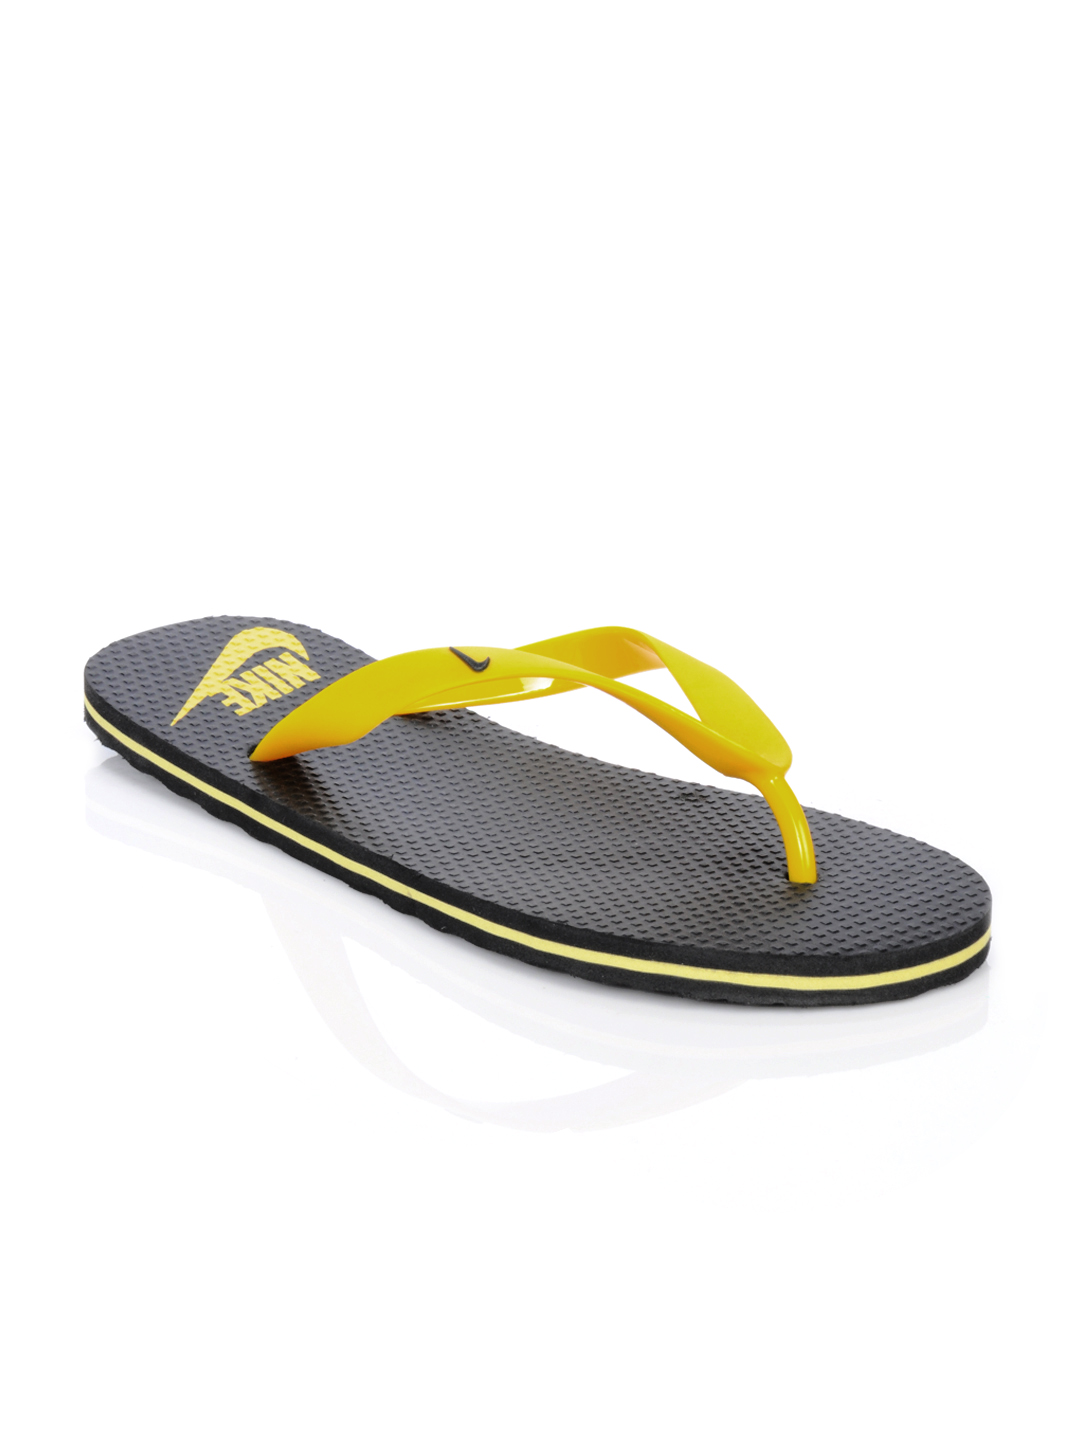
Nike Men Aquahype Black Flip Flops
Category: Footwear / Flip Flops / Flip Flops
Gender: Men
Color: Black
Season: Spring 2013
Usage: Casual